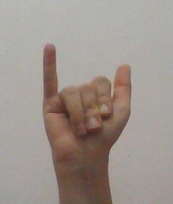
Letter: ya